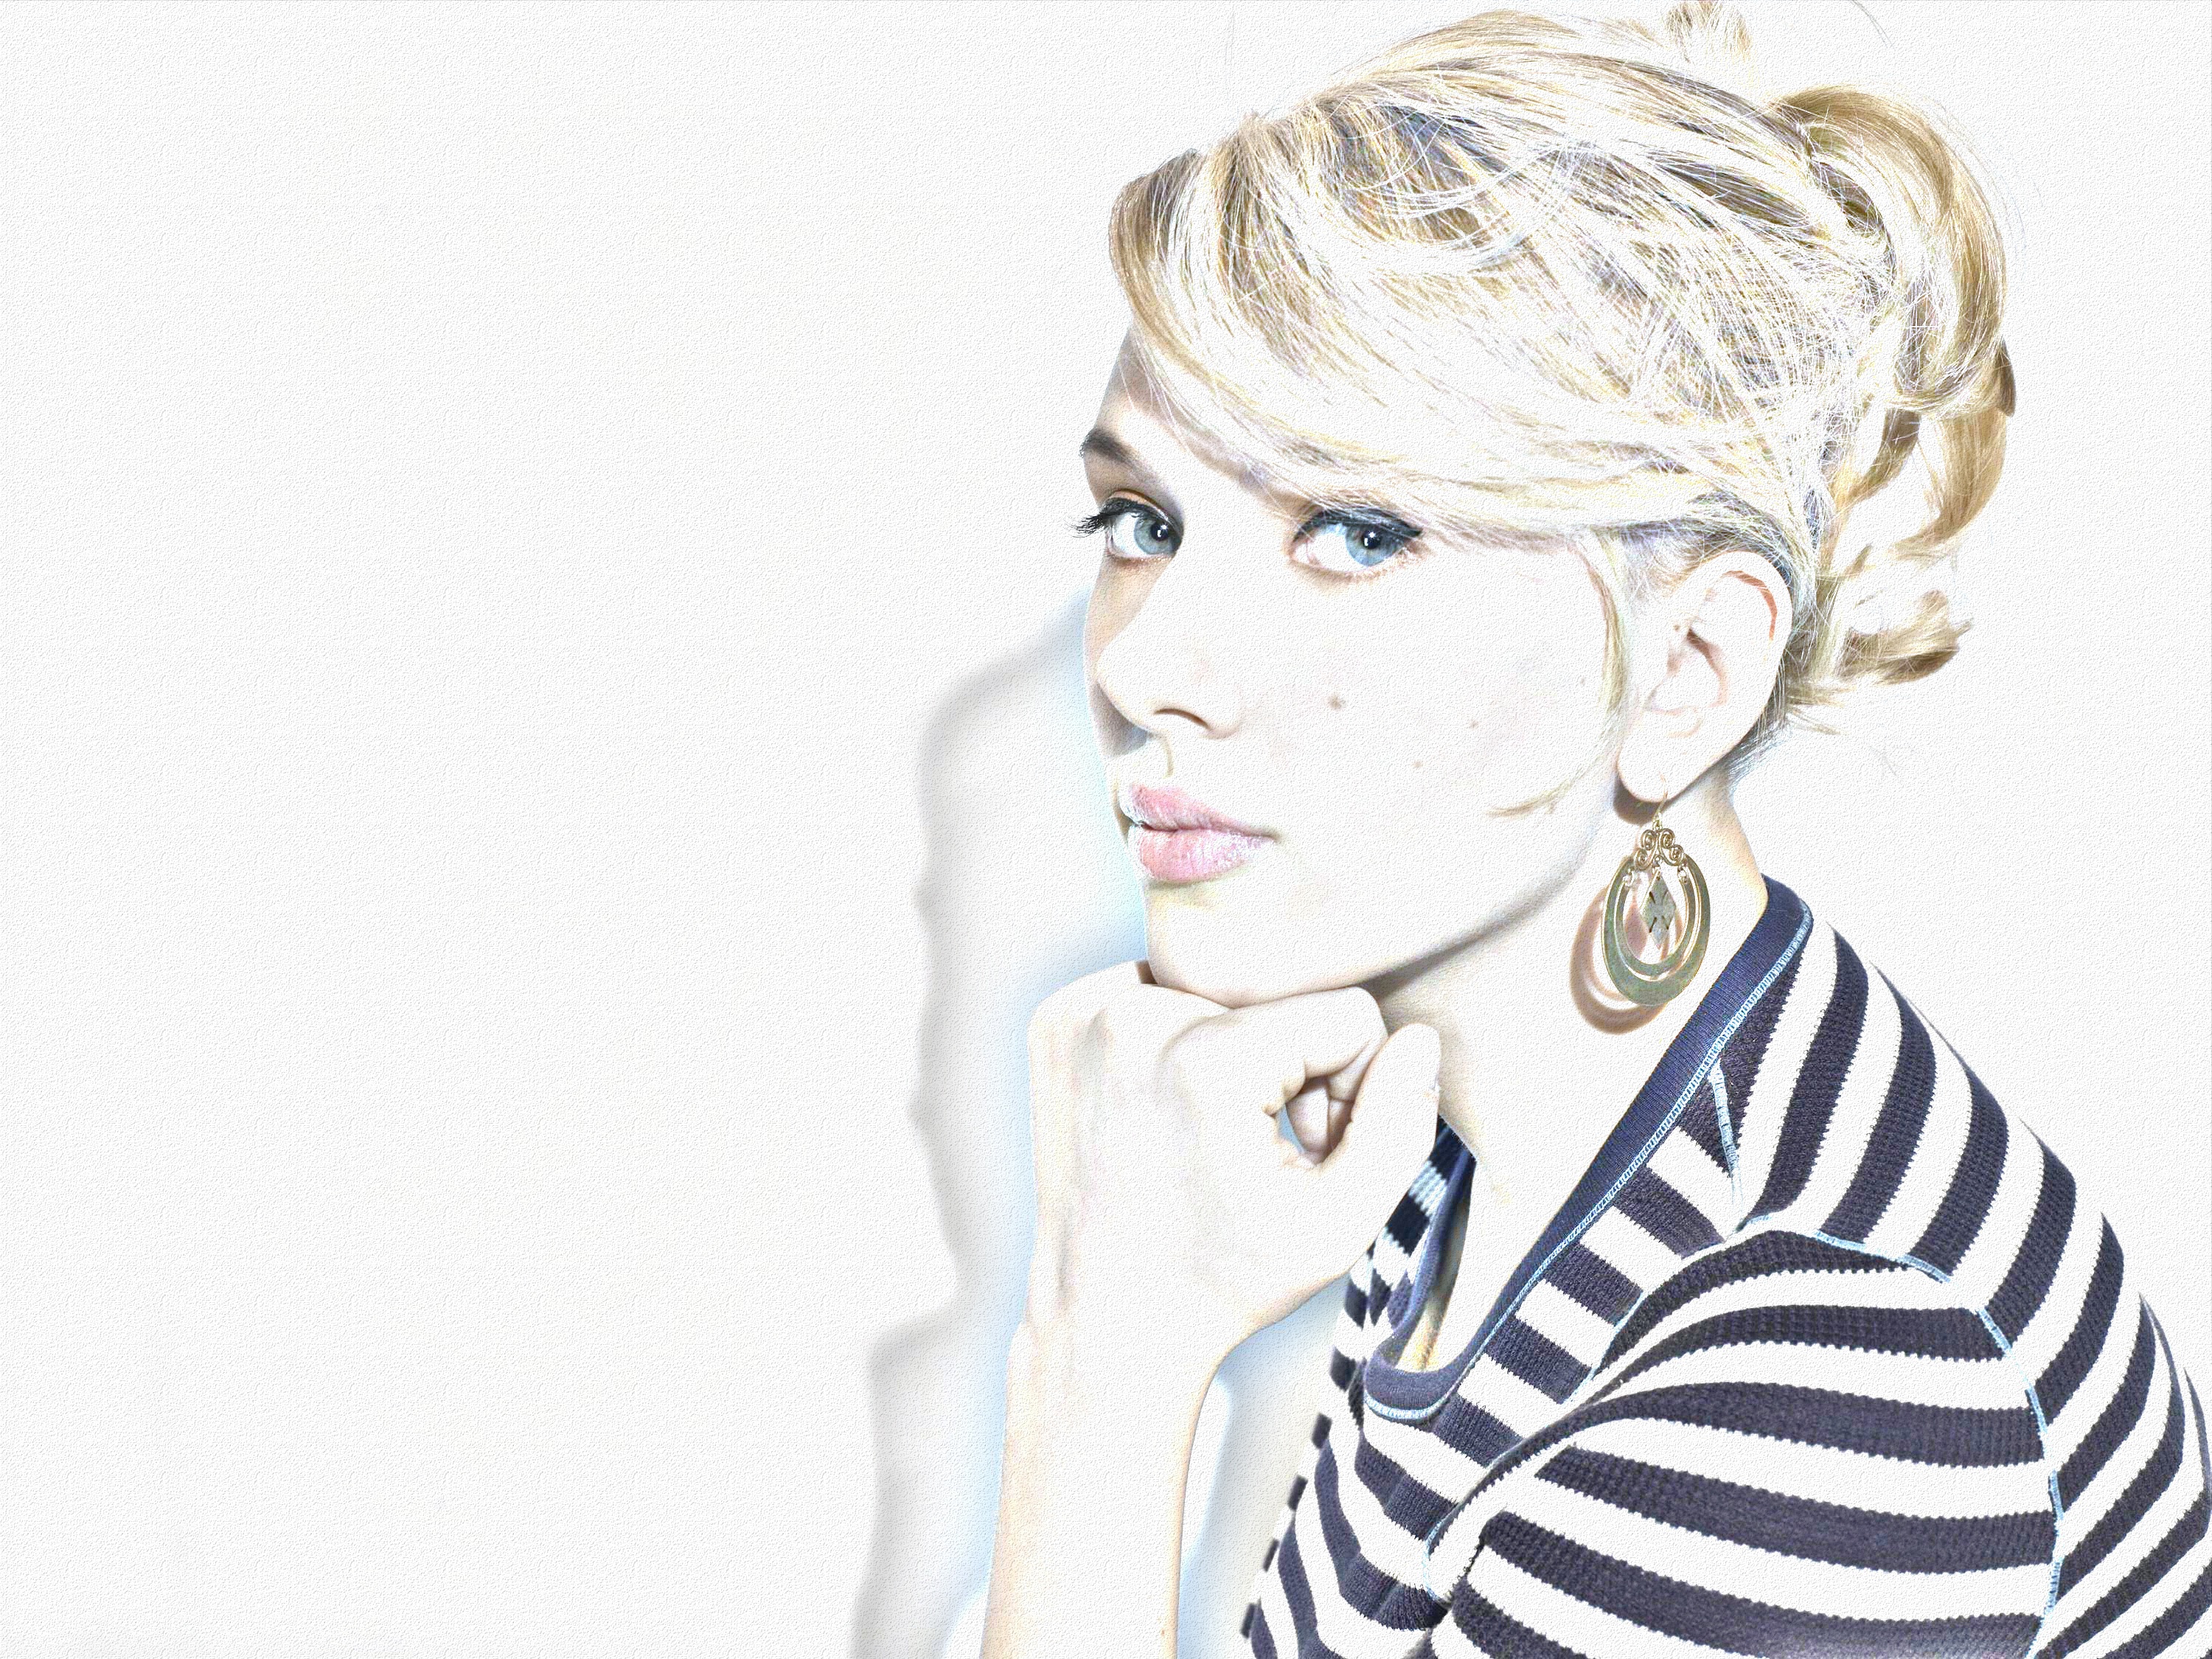
hairstyle, face, sketch, drawing, illustration, head